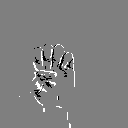
ASL letter: e